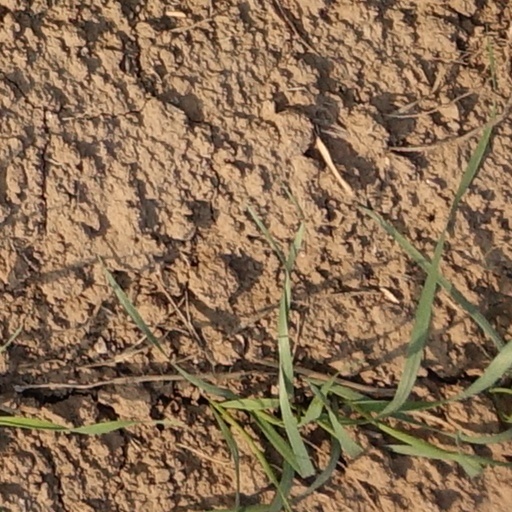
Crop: wheat